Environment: real
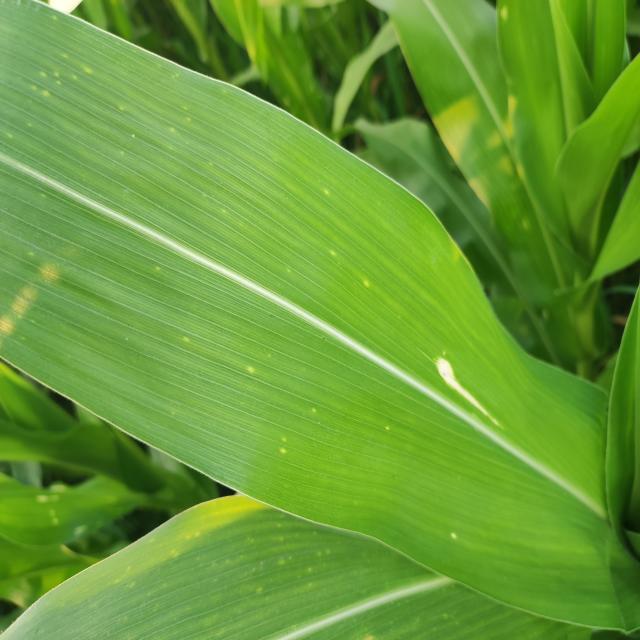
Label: northern_corn_leaf_blight